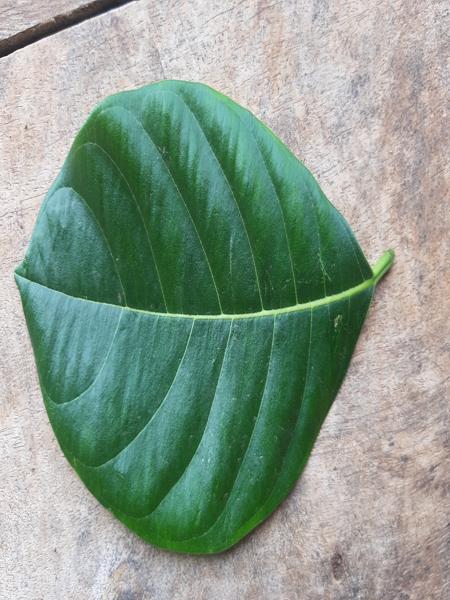
Plant: Jackfruit